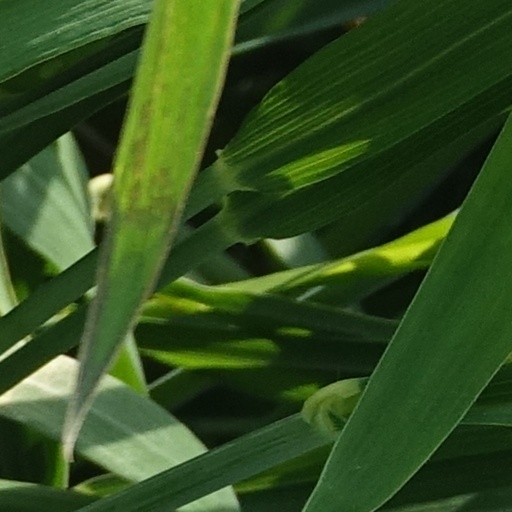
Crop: wheat